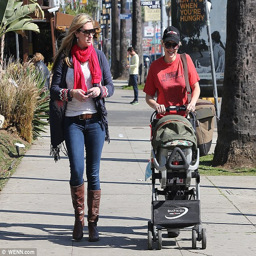
getting in her girl time : person was joined by a female friend for lunch